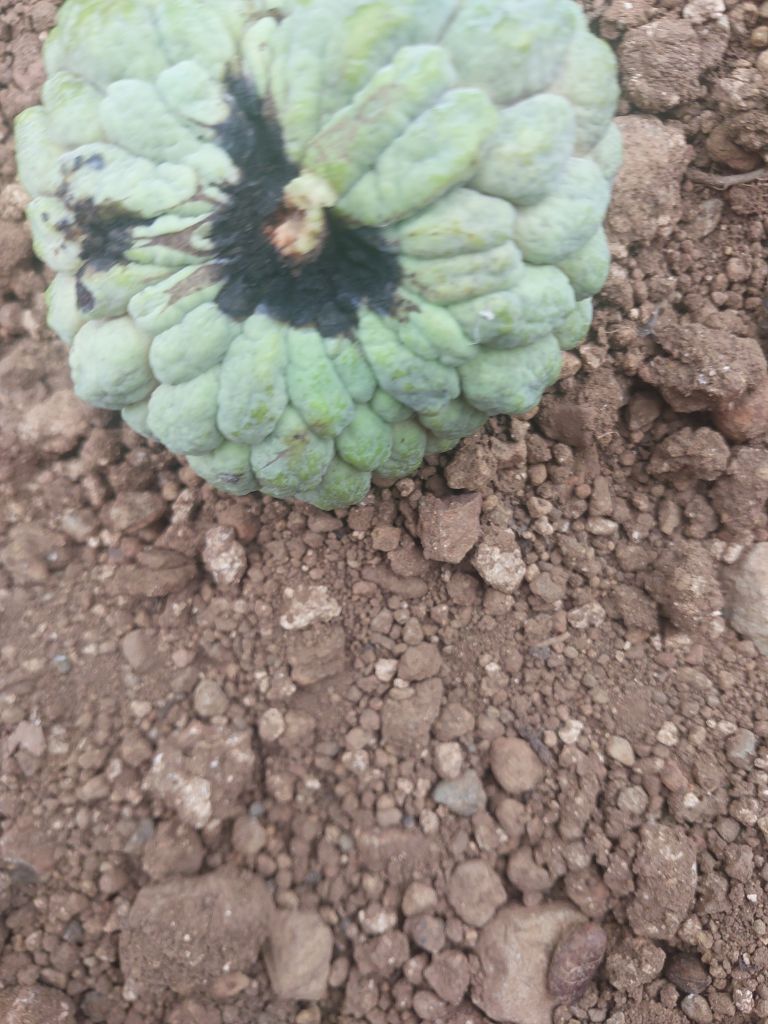
Disease label: Blank Canker